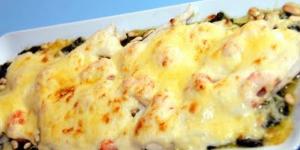
lenguado gratinado al roquefort